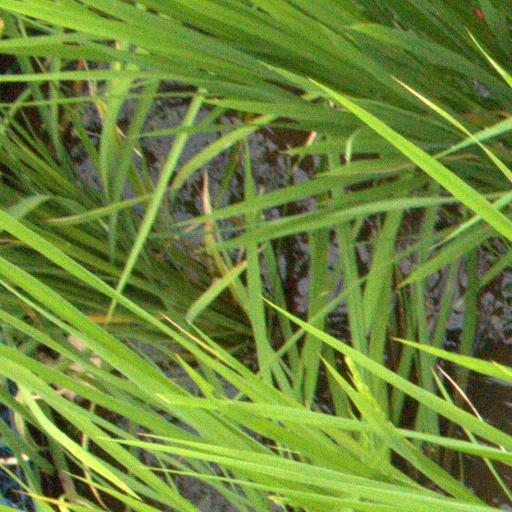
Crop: rice